Cojedes River

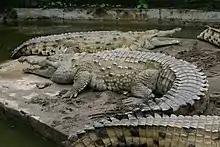
The "Cojedes" contains the main population of Orinoco crocodiles.

The Cojedes River (Spanish "Rio Cojedes") is a tributary of the Orinoco River in central Venezuela. The Cojedes originates in Lara state, and flows southeast through a gap between the Cordillera de Mérida and the Cordillera de la Costa and across the Llanos grasslands of the Orinoco Basin to empty into the Apure River, which flows east to join the Orinoco. The river drains portions of the states of Lara, Yaracuy, Portuguesa, Cojedes, Barinas, and Guárico.